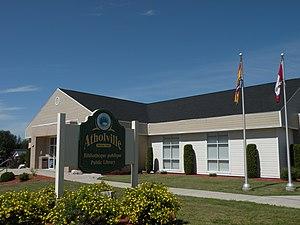
La bibliothèque publique d'Atholville, au Nouveau-Brunswick (Canada).